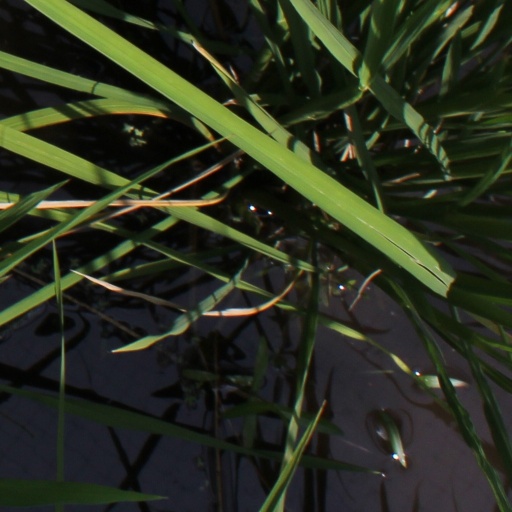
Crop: rice